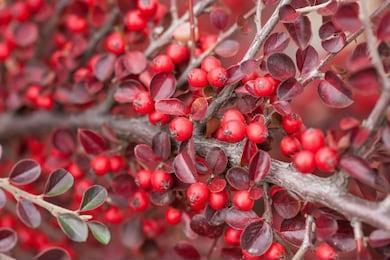
Label: others